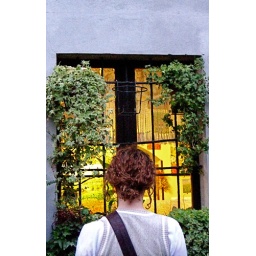
Behind this two hills here fall asleep When I float in green grass of tunnelIt flows back